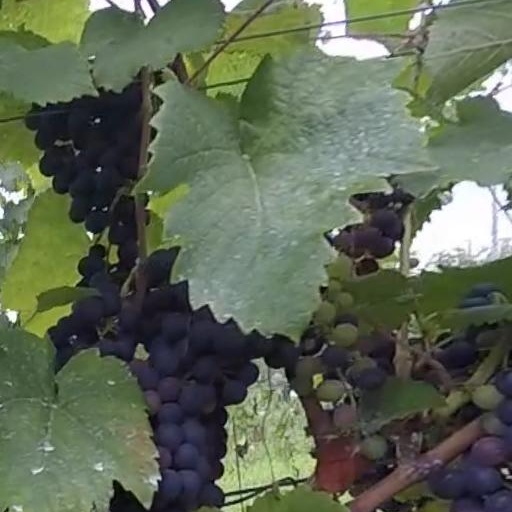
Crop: grape